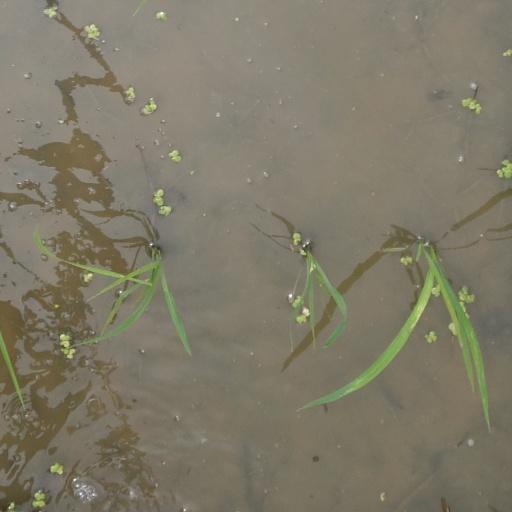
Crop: rice